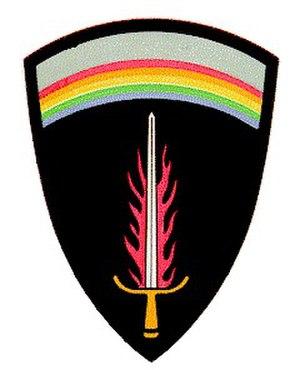
Le Supreme Headquarters Allied Expeditionary Force est le quartier général des forces alliées en Europe nord-occidentale, de fin 1943 à la fin de la Seconde Guerre mondiale. Dwight David Eisenhower en est le général en chef.